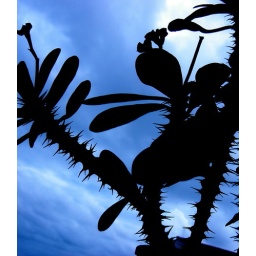
One of the Euphobia plant that we had in our little balcony garden..Actually moms garden..